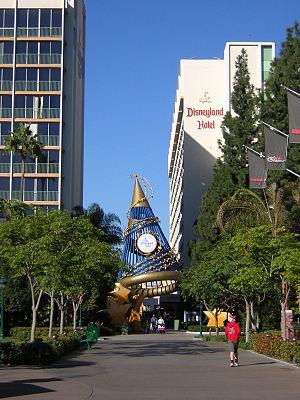
Le Disneyland Hotel est le premier hôtel autorisé à porter le nom de Disney. Il est situé à côté de Disneyland en Californie et a ouvert en juillet 1955, peu de temps après le parc. C'est la société Wrather Company qui a détenu la licence et les terrains limitrophes jusqu'en 1989, date à laquelle Disney racheta la société.